Skateboarding dog

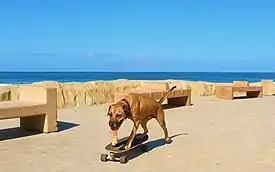
Bamboo is a skateboarding dog in Southern California

There are several skateboarding dogs whose exploits have been featured on television, websites, and other media. Skateboarding dog stories are commonly used at the end of news bulletins as human interest stories. Bulldogs are especially good at this activity as they have a low centre of gravity and wide body.